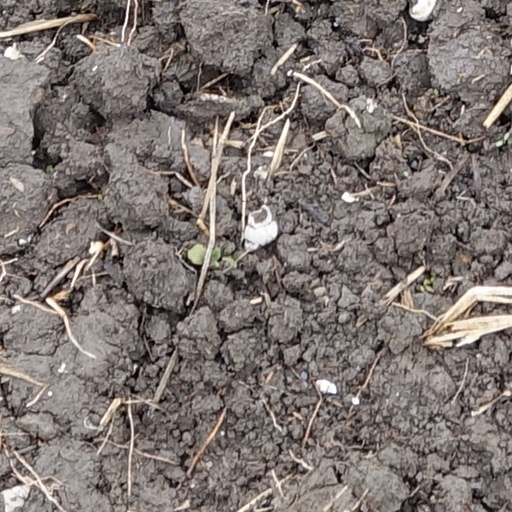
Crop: wheat